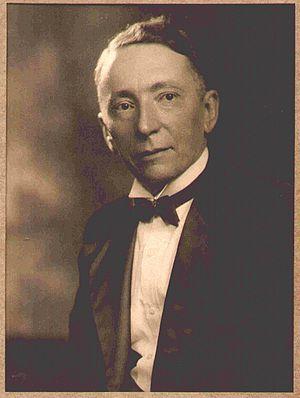
Charles Leslie Johnson est un pianiste et compositeur américain de ragtime et de musique populaire américaine né le 3 décembre 1876 à Kansas City où il est mort le 28 décembre 1950.